Clara Ruth Mozzor

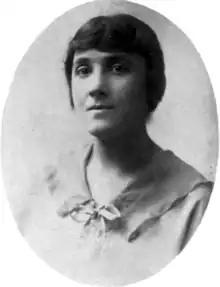
Clara Ruth Mozzor, from a 1917 publication.

Clara Ruth Mozzor (1892 – died after 1937) was an American lawyer. She became Assistant Attorney General of Colorado in 1917, the first woman to serve in that role in any American state.